Tichborne case

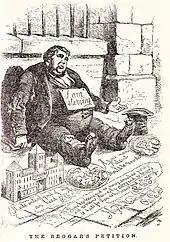
The Claimant's "Appeal to the Public" is satirised in "Judy, or The London Serio-Comic Journal".

The hearing, which took place within the Palace of Westminster, began on 11 May 1871 before Sir William Bovill, who was Chief Justice of the Common Pleas. The Claimant's legal team was led by William Ballantine and Hardinge Giffard, both highly experienced advocates. Opposing them, acting on instructions from the bulk of the Tichborne family, were John Duke Coleridge, the Solicitor General (he was promoted to Attorney-General during the hearing), and Henry Hawkins, a future High Court judge who was then at the height of his powers as a cross-examiner. In his opening speech, Ballantine made much of Roger Tichborne's unhappy childhood, his overbearing father, his poor education and his frequently unwise choices of companions. The Claimant's experiences in an open boat following the wreck of the "Bella" had, said Ballantine, impaired his memories of his earlier years, which explained his uncertain recall. Attempts to identify his client as Arthur Orton were, Ballantine argued, the concoctions of "irresponsible" private investigators acting for the Tichborne family.